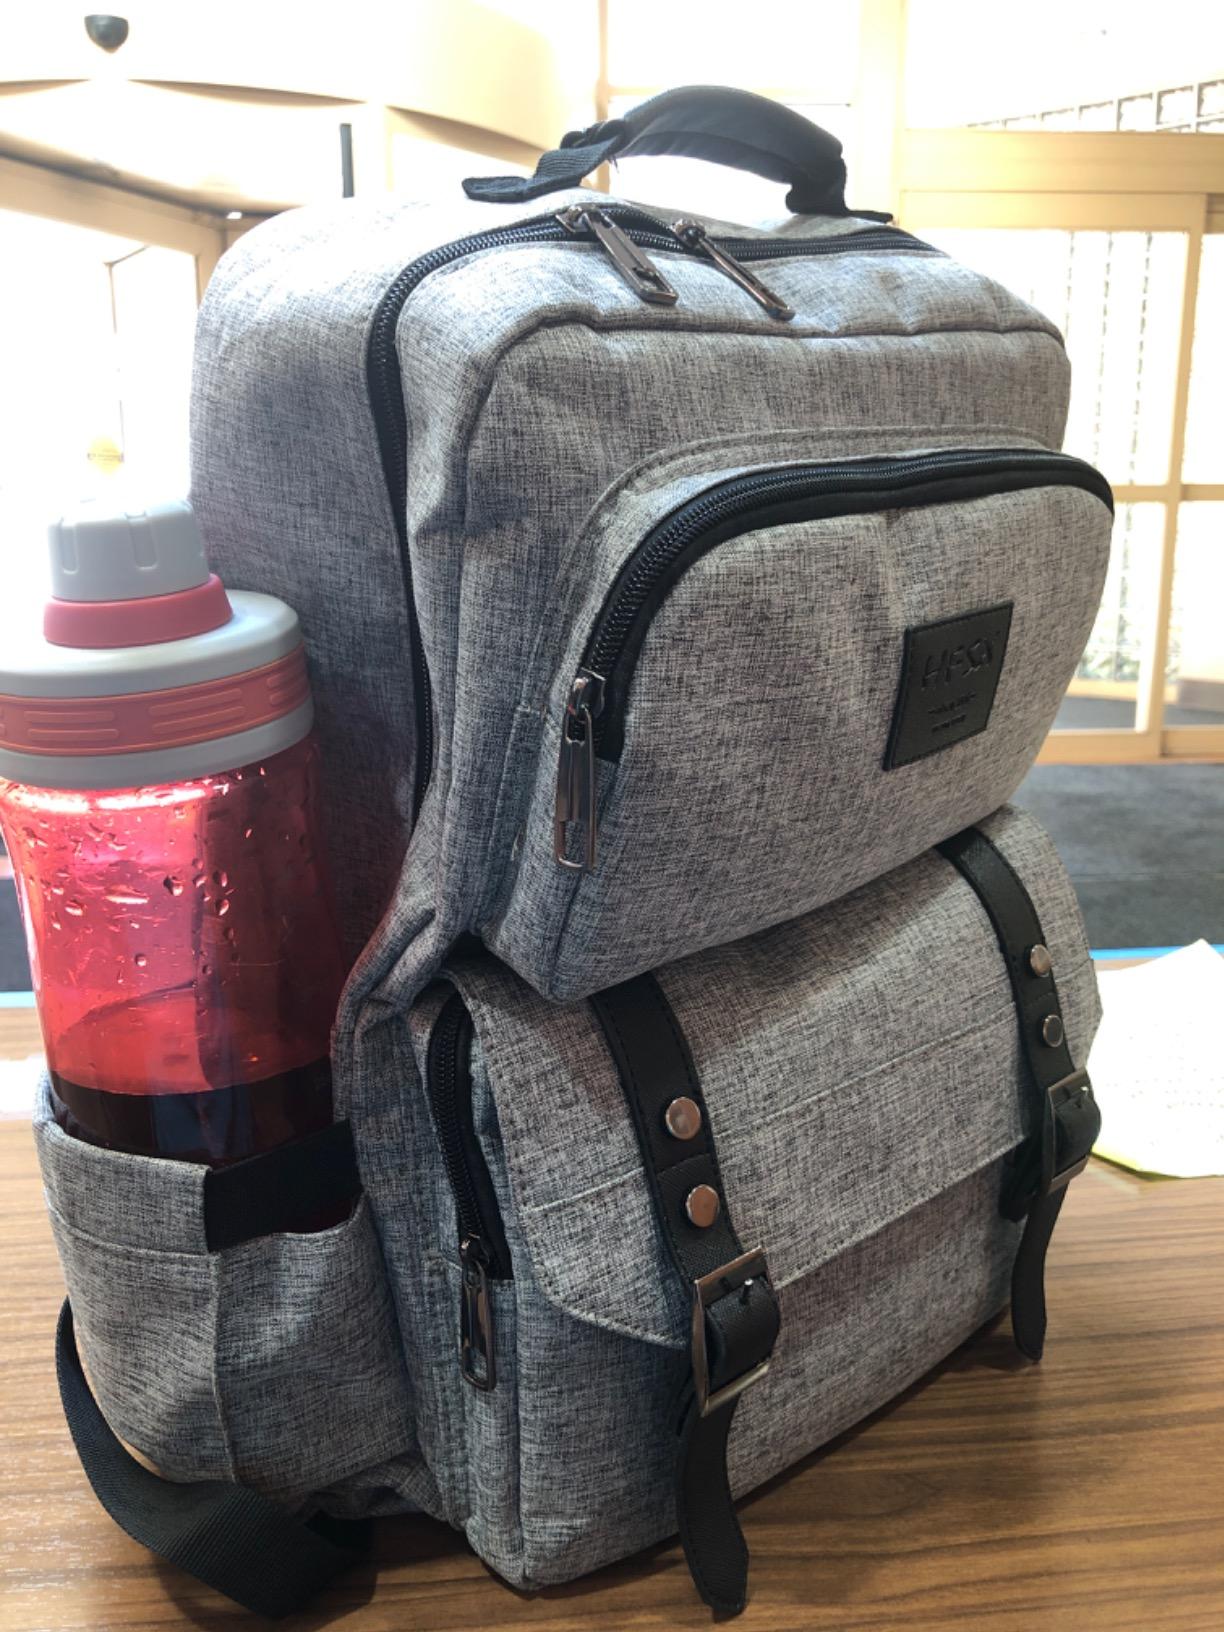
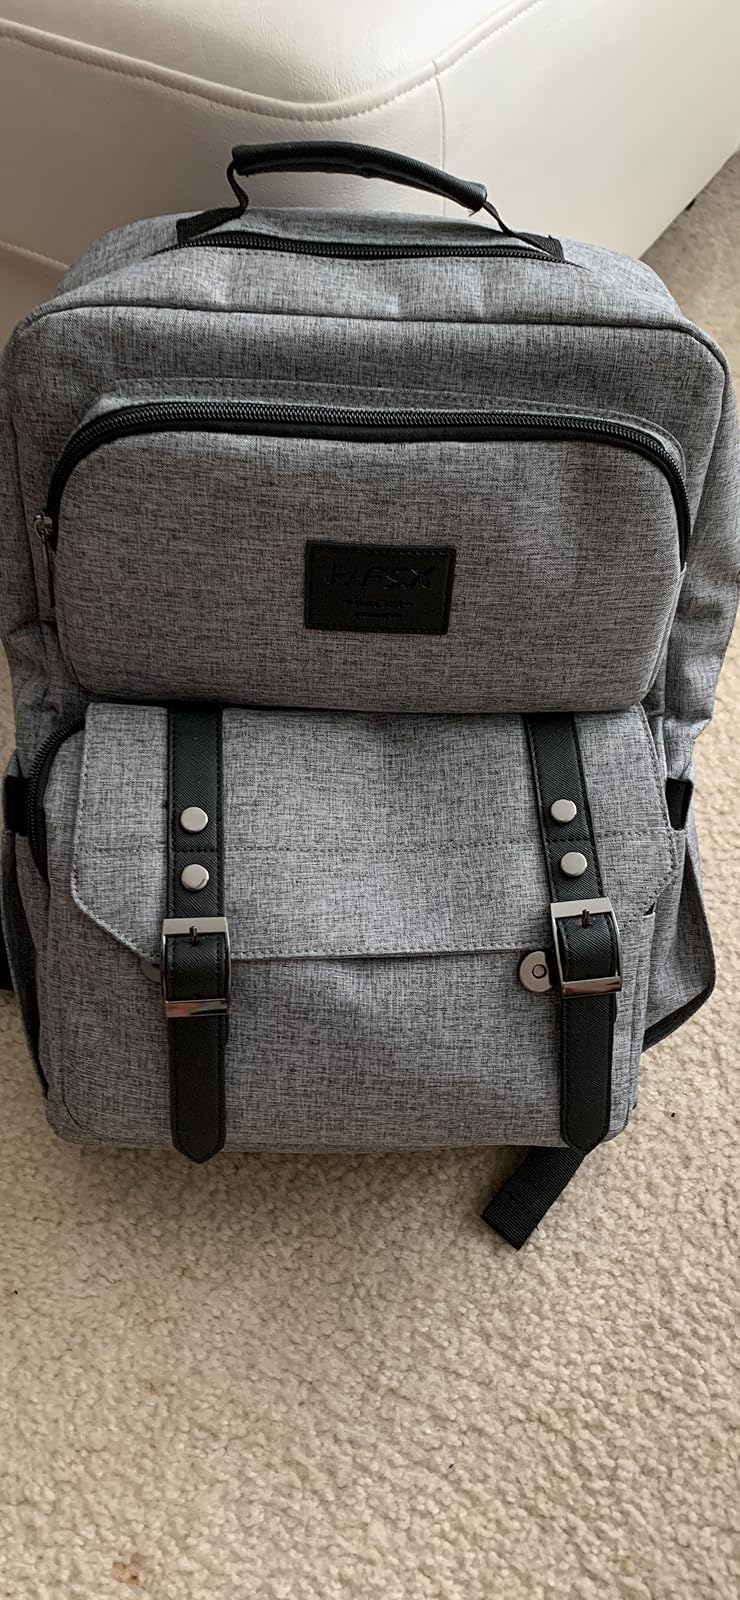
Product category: bag
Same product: yes